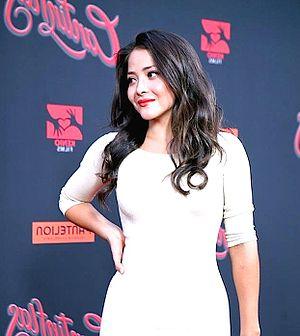
Narcos: Mexico ou Narcos : le Mexique au Québec, est une série télévisée dramatique américano-mexicaine créée et produite par Carlo Bernard et Doug Miro. La série a débuté sur Netflix le 16 novembre 2018.